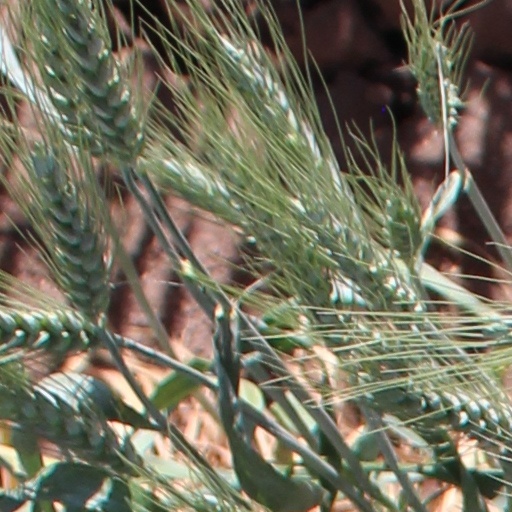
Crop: wheat